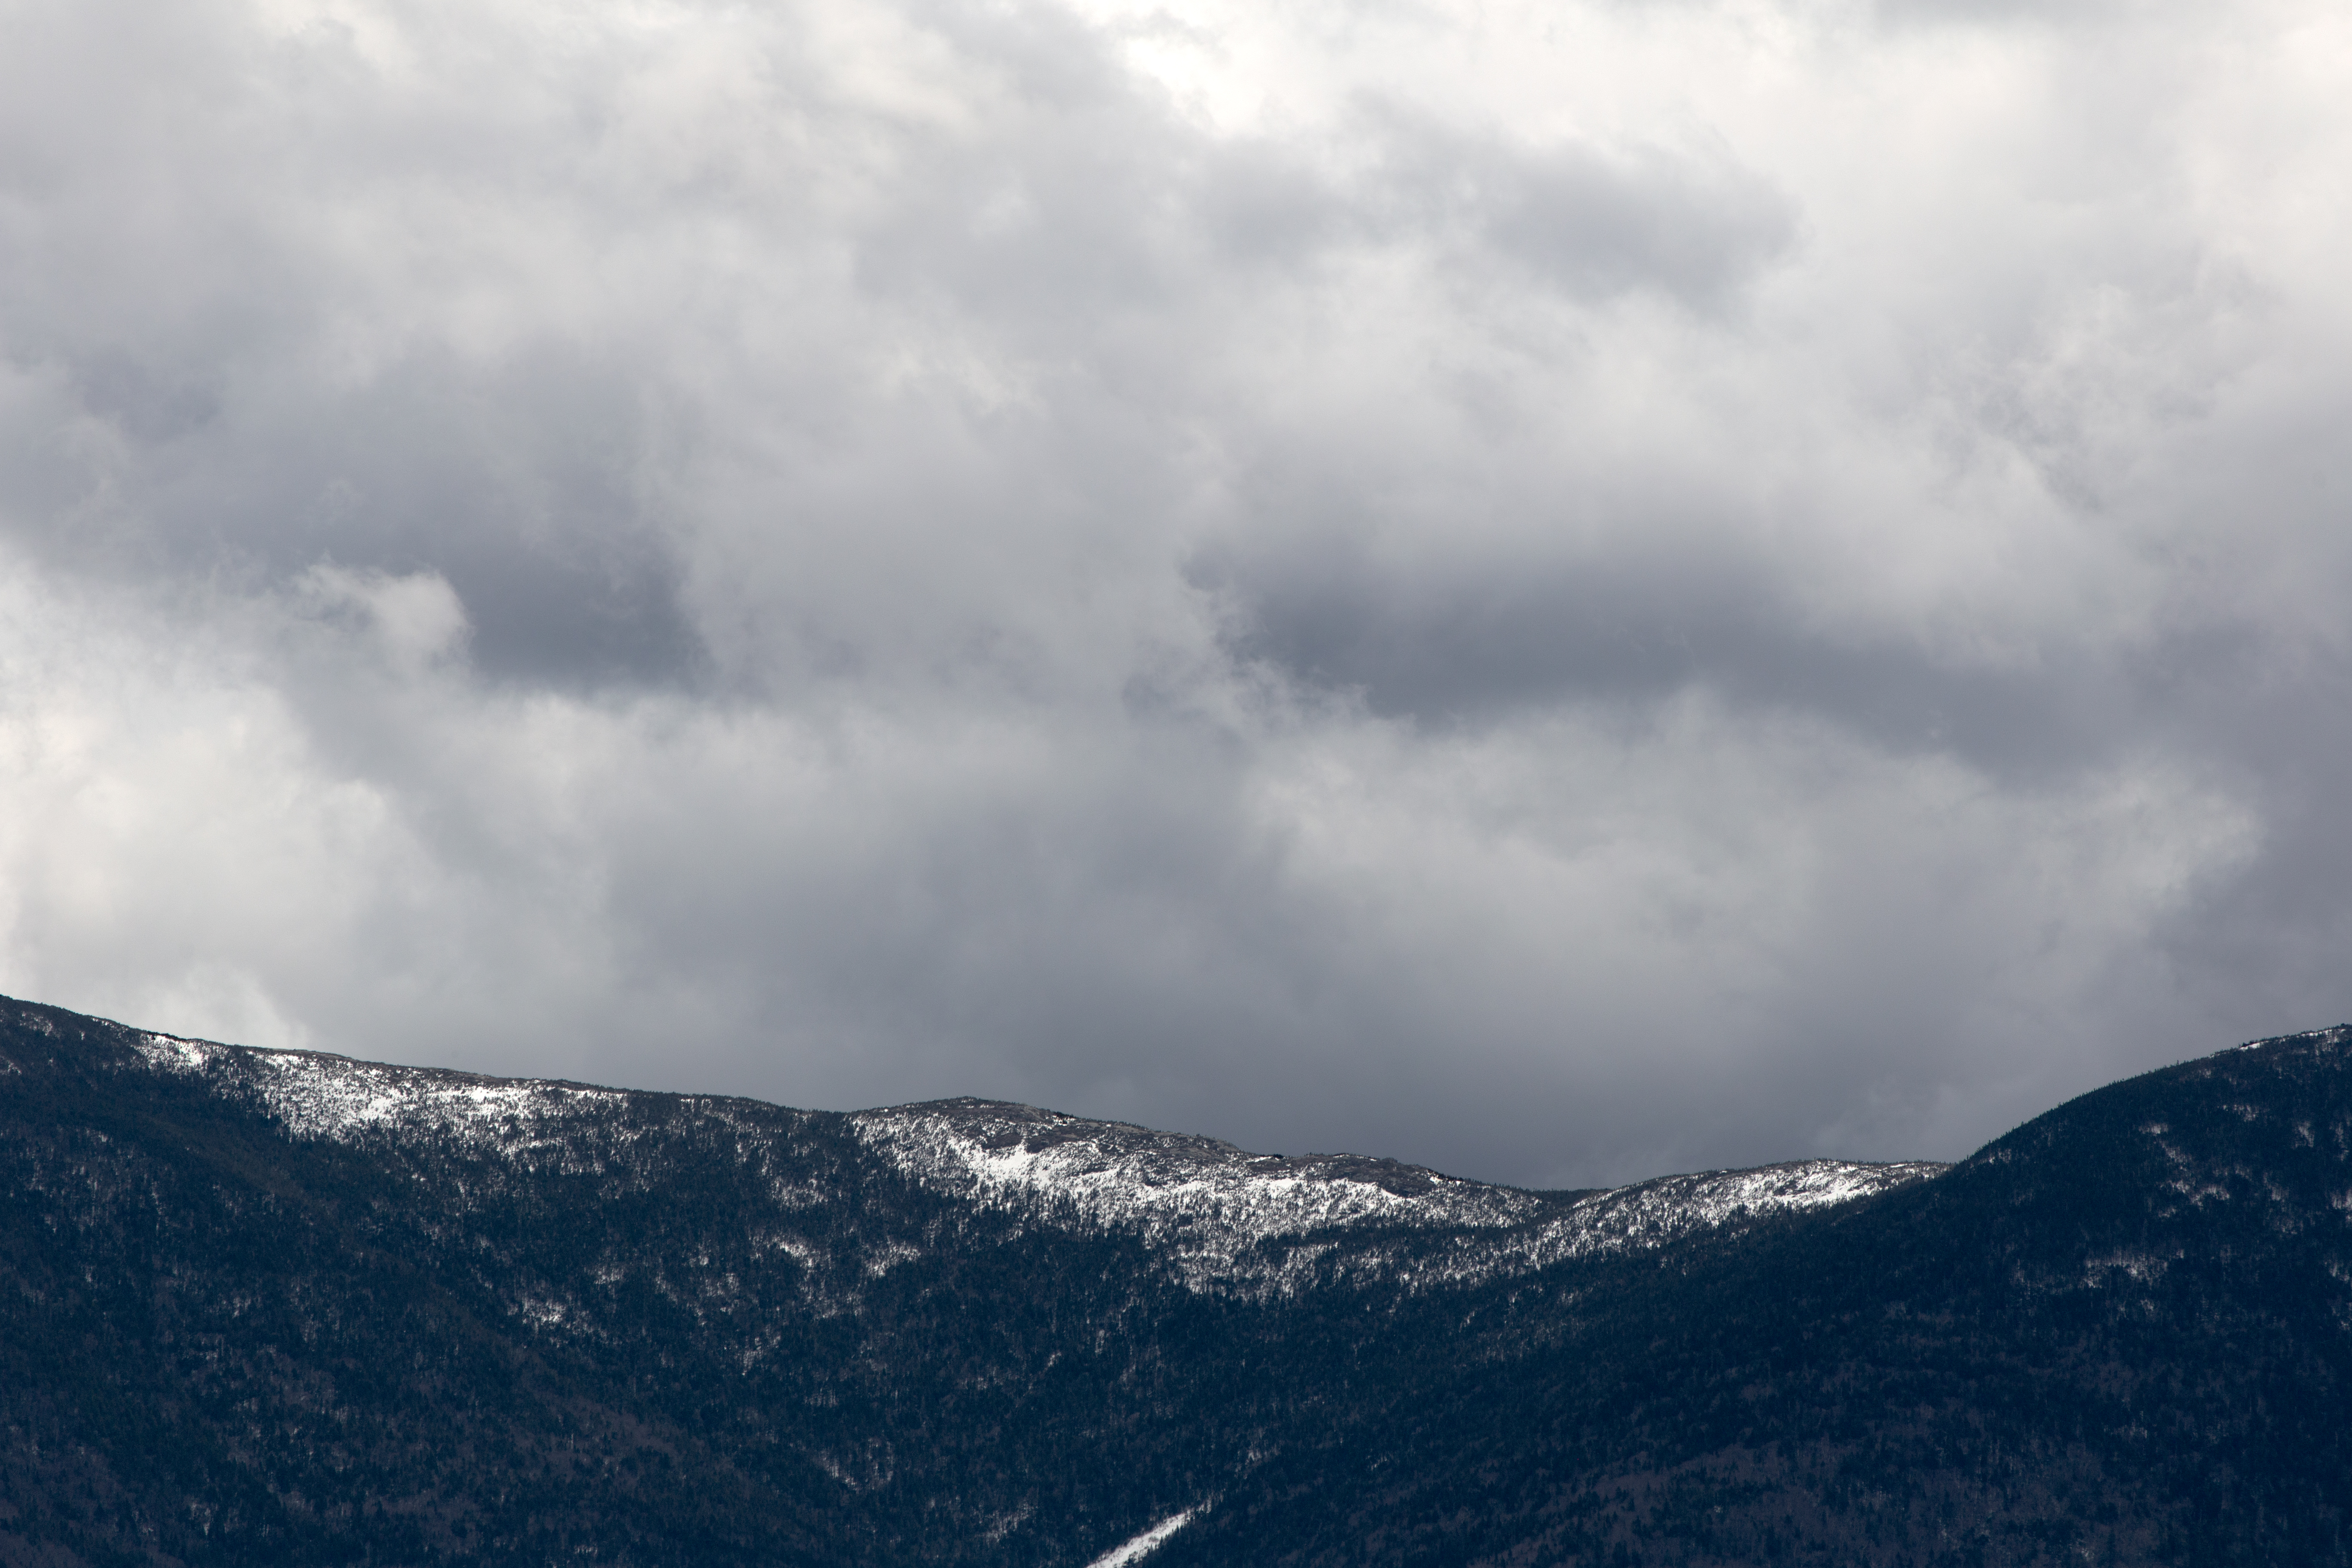
sky, mountainous landforms, mountain, cloud, highland, mountain range, ridge, hill, atmospheric phenomenon, wilderness, fell, geological phenomenon, snow, hill station, alps, atmosphere, cumulus, massif, winter, landscape, meteorological phenomenon, summit, valley, sunlight, mountain pass, national park, vacation, mount scenery, road, terrain, forest